Michael Kidd

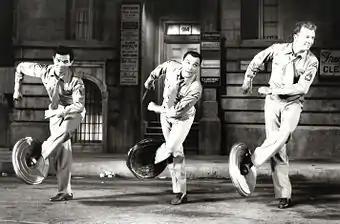
Kidd's (left) screen acting debut, dancing with Gene Kelly and Dan Dailey in "It's Always Fair Weather" (1955)

Kidd was both director and choreographer for the musical comedy film "Merry Andrew" (1958), starring Danny Kaye. By then, the era of movie musicals was pretty much over, and Kidd turned his attention to Broadway, where he had continued to work while choreographing movies. At the same time that he was choreographing "The Band Wagon", he was staging dances for Cole Porter’s Broadway musical "Can-Can". In this show, he created dance numbers for Gwen Verdon that helped make her a Broadway sensation.